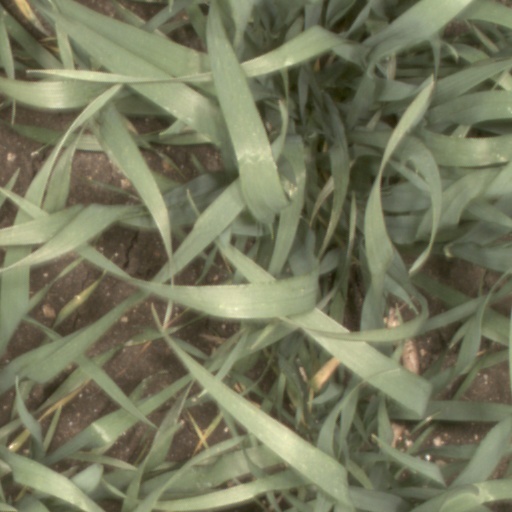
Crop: wheat